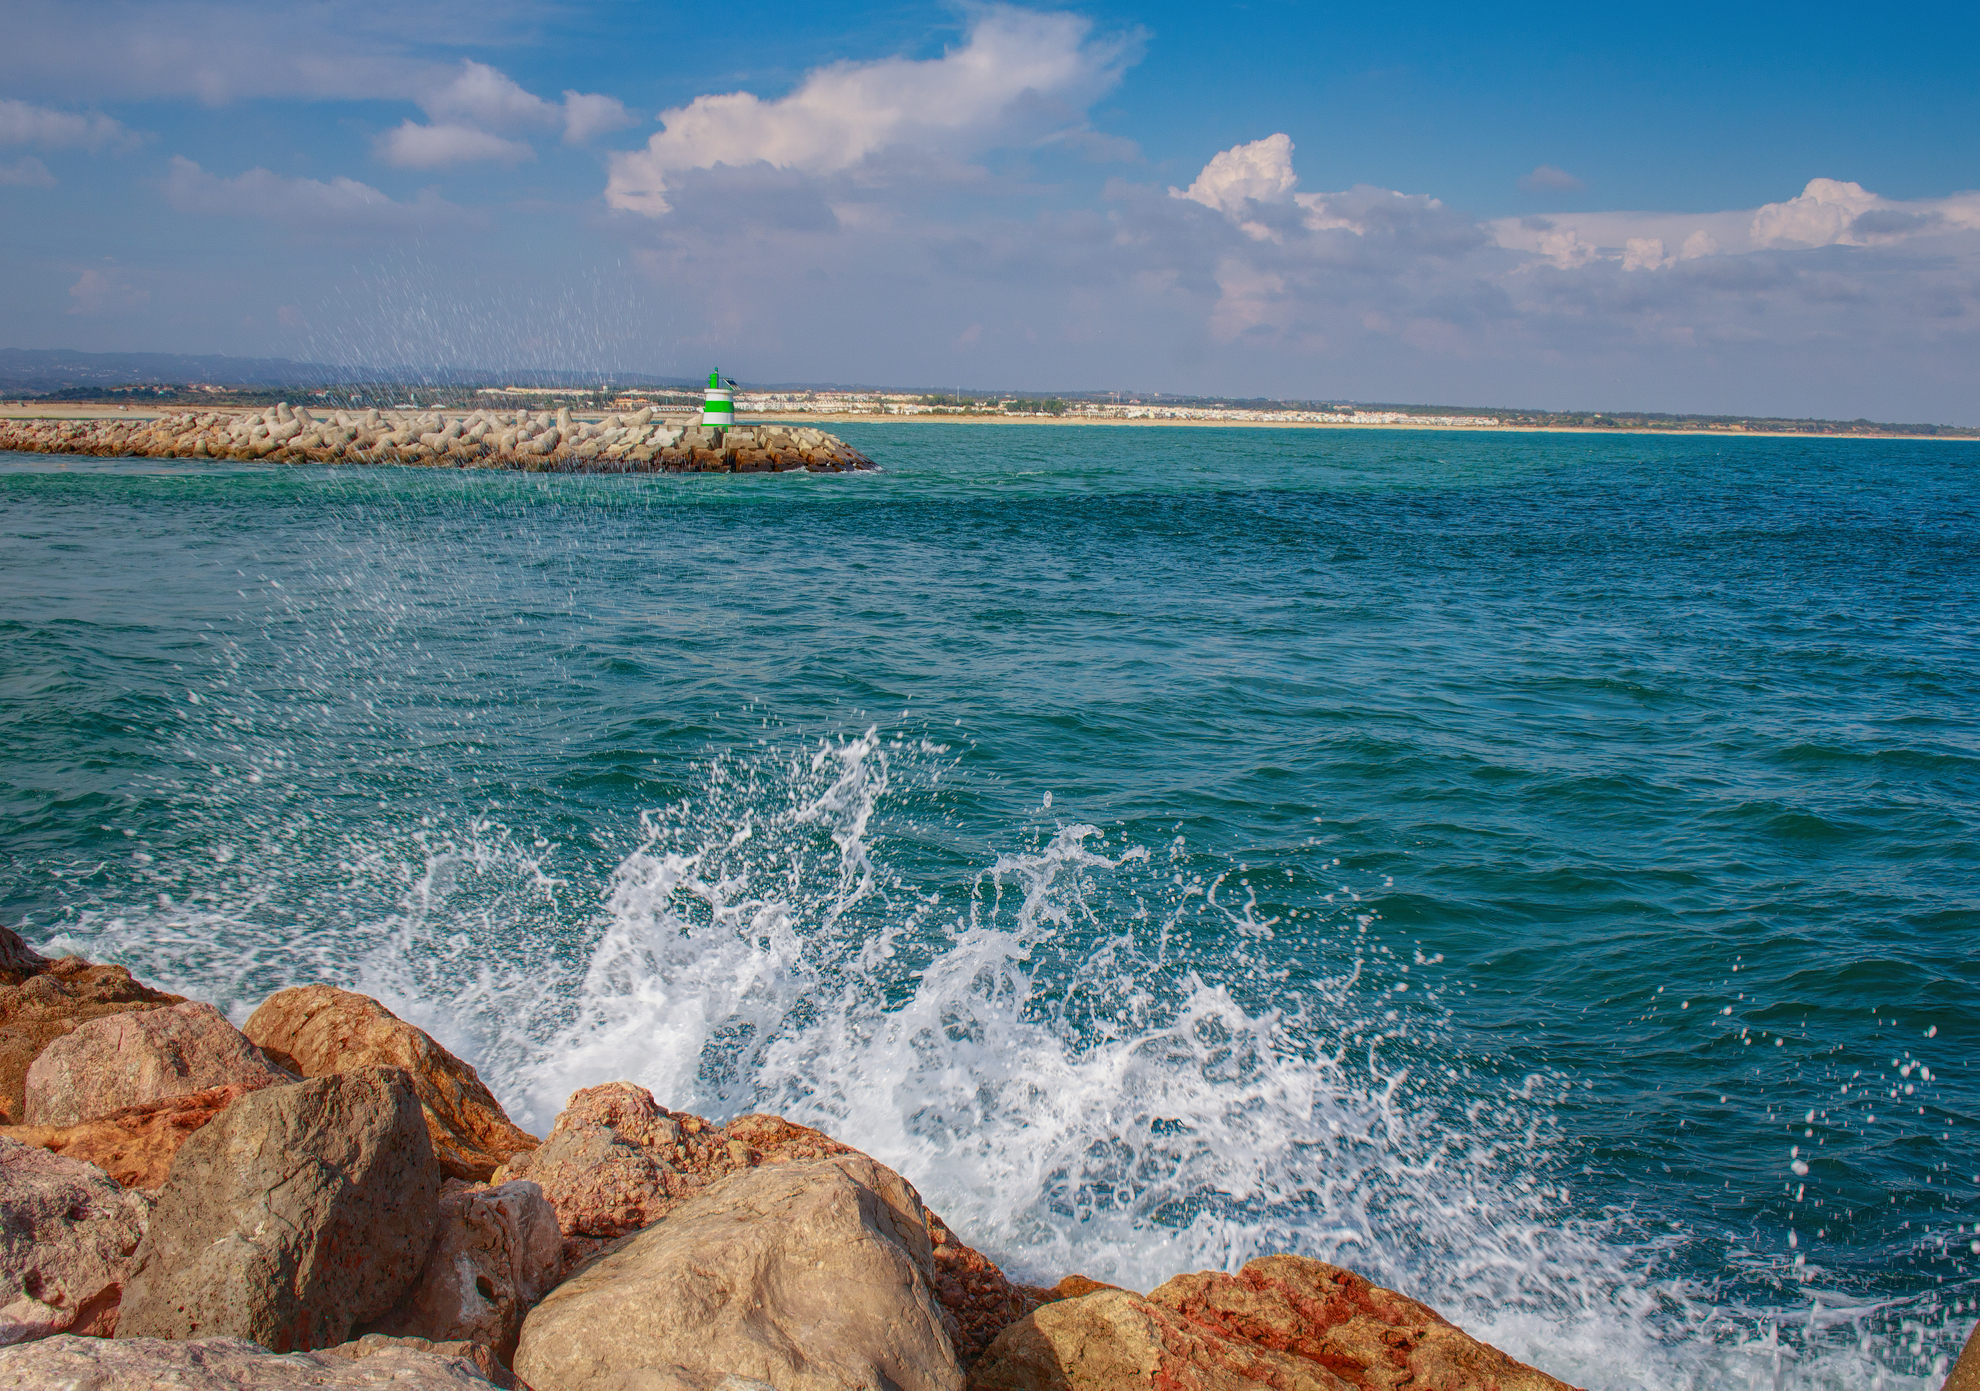
wave, splash, body of water, sea, sky, ocean, water, blue, coast, beach, shore, cloud, horizon, turquoise, wind wave, natural landscape, azure, coastal and oceanic landforms, daytime, vacation, rock, bight, tourism, summer, promontory, tropics, bay, caribbean, calm, cliff, wind, headland, sand, cape, klippe, island, terrain, meteorological phenomenon, skerry, cumulus, channel, inlet, mountain, sound